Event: Ecuador Earthquake
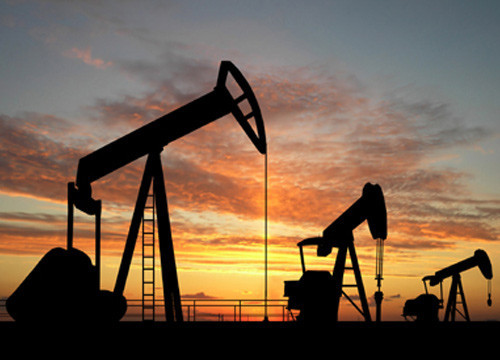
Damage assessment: no_damage